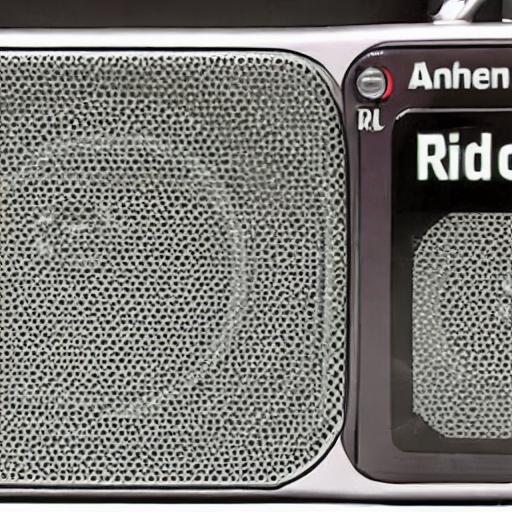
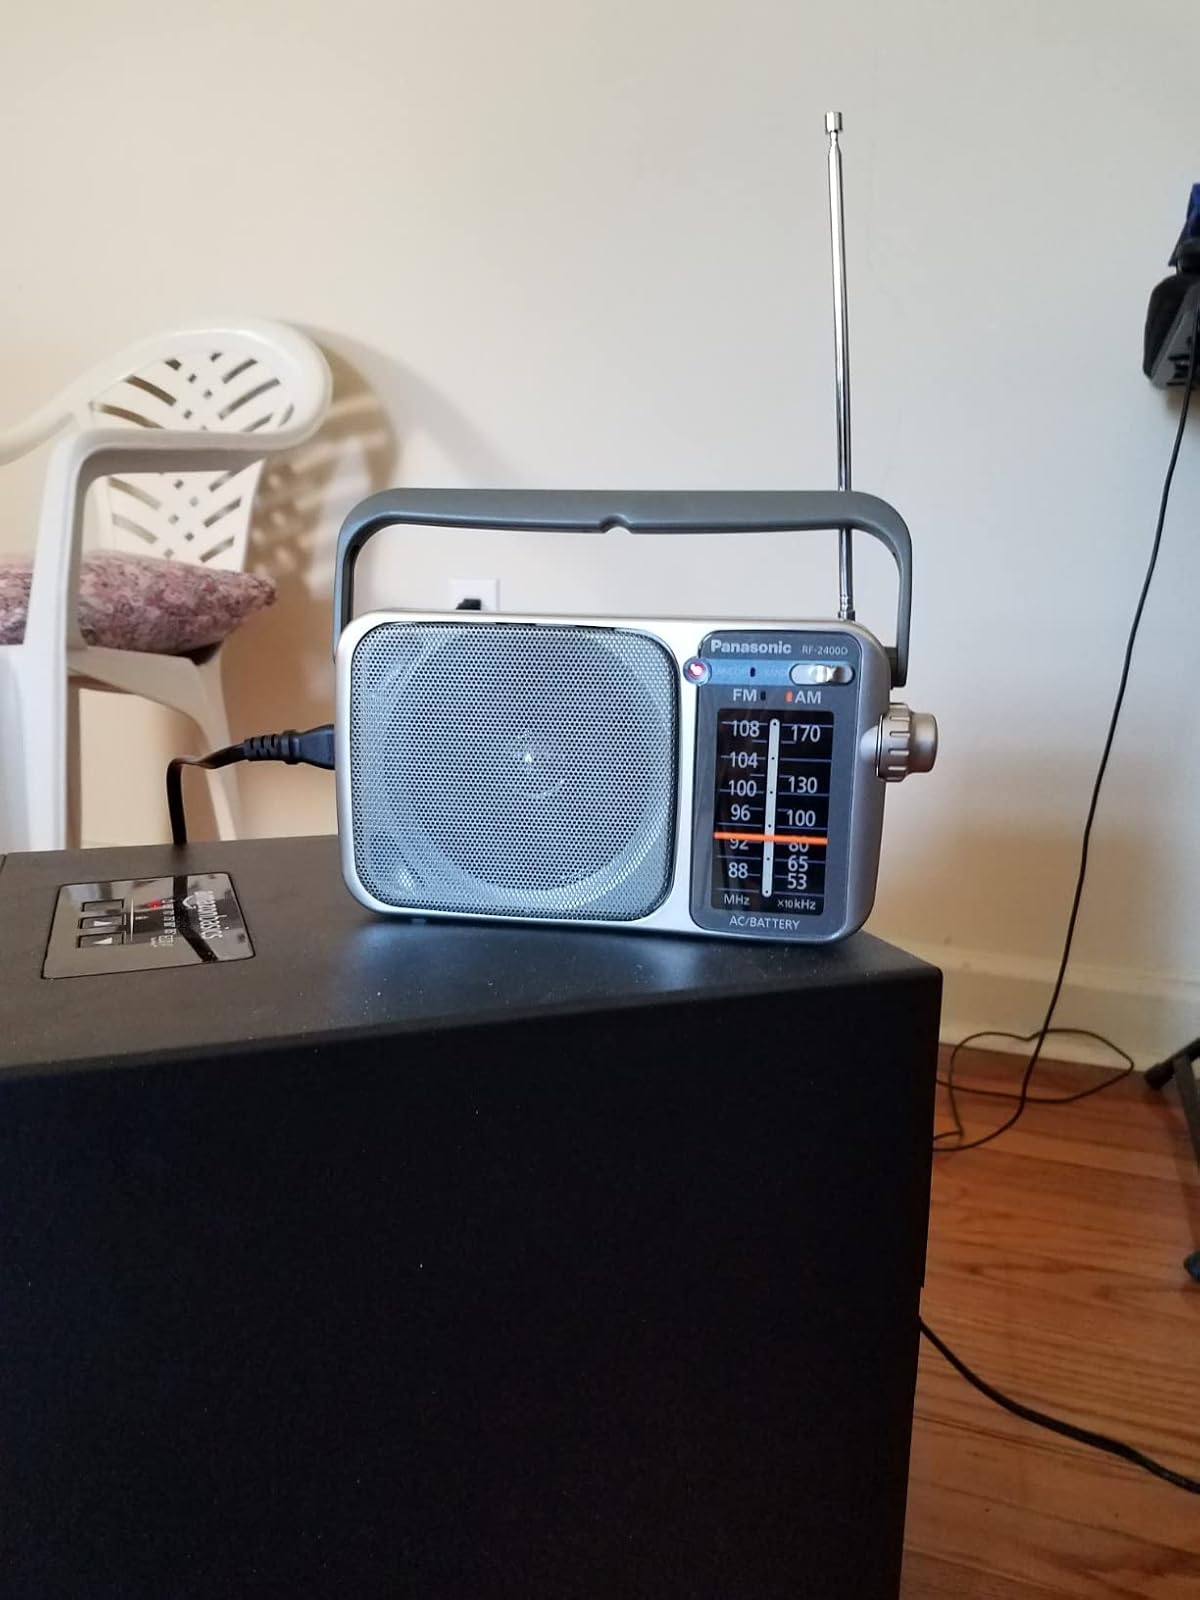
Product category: radio
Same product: no